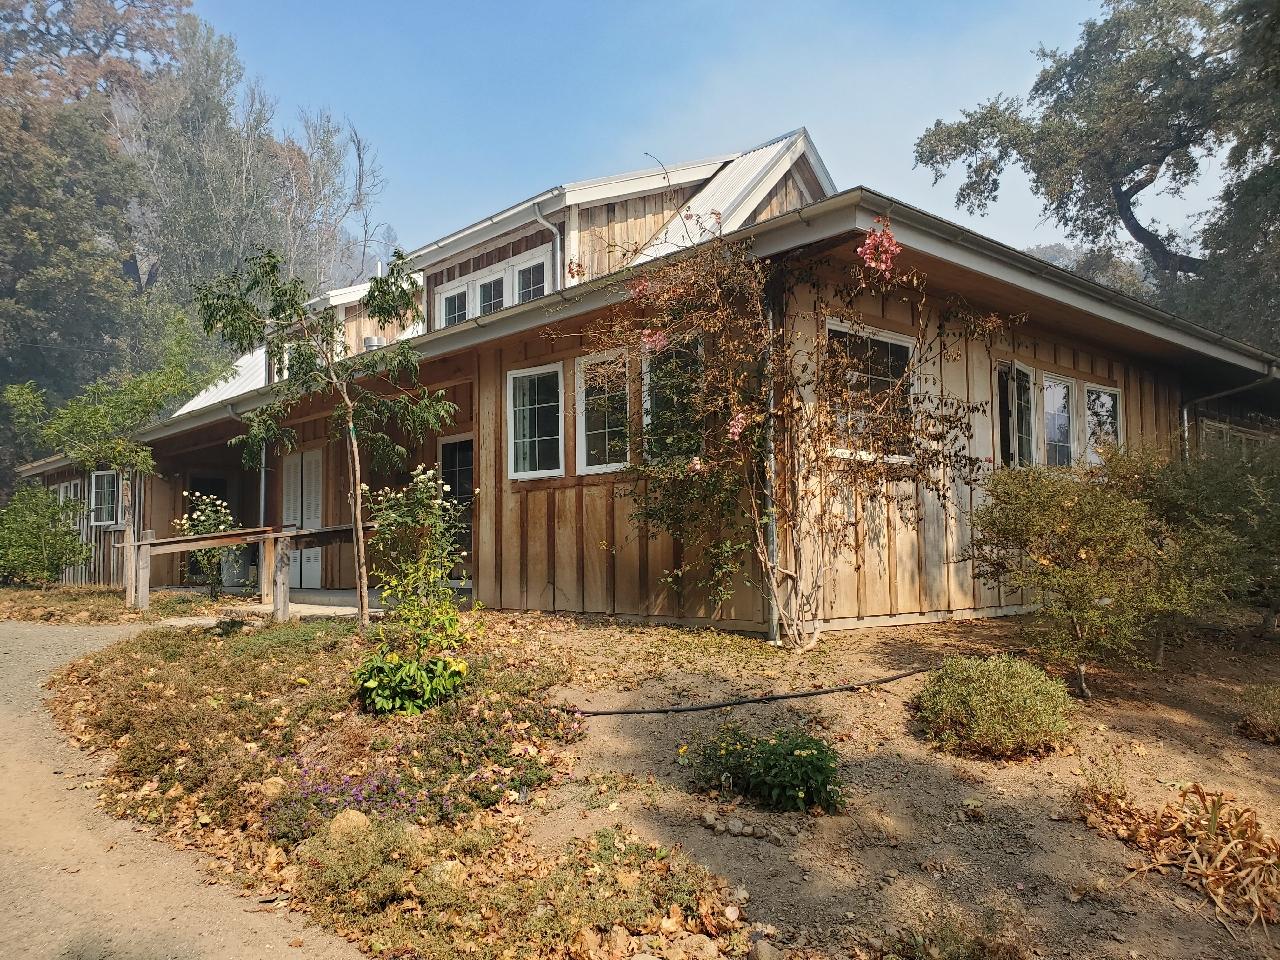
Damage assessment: affected